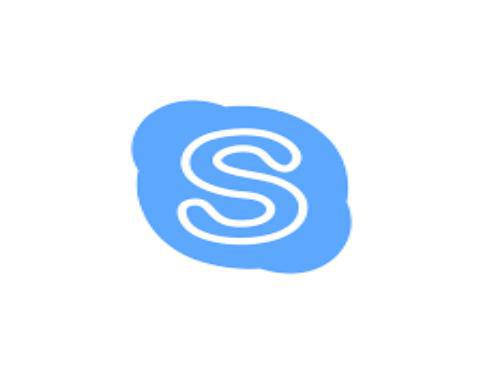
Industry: Others